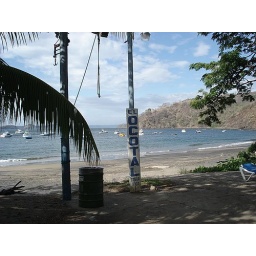
View of black sand beach in Ocotal